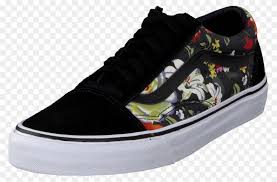
Waste category: shoes